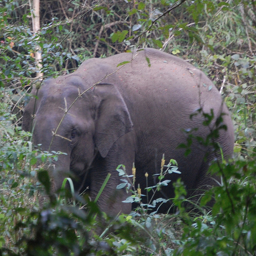
A grey elephant waking through a lush green forest.
an elephant is standing in some bushes
An elephant is in a heavily wooded area.
A grey elephant hiding in the green foliage.
An elephant standing alone in a wooded area